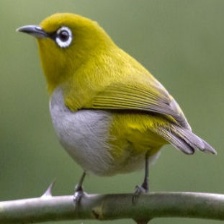
Species: MALAGASY WHITE EYE
Scientific name: ZOSTEROPS MADERASPATANUS